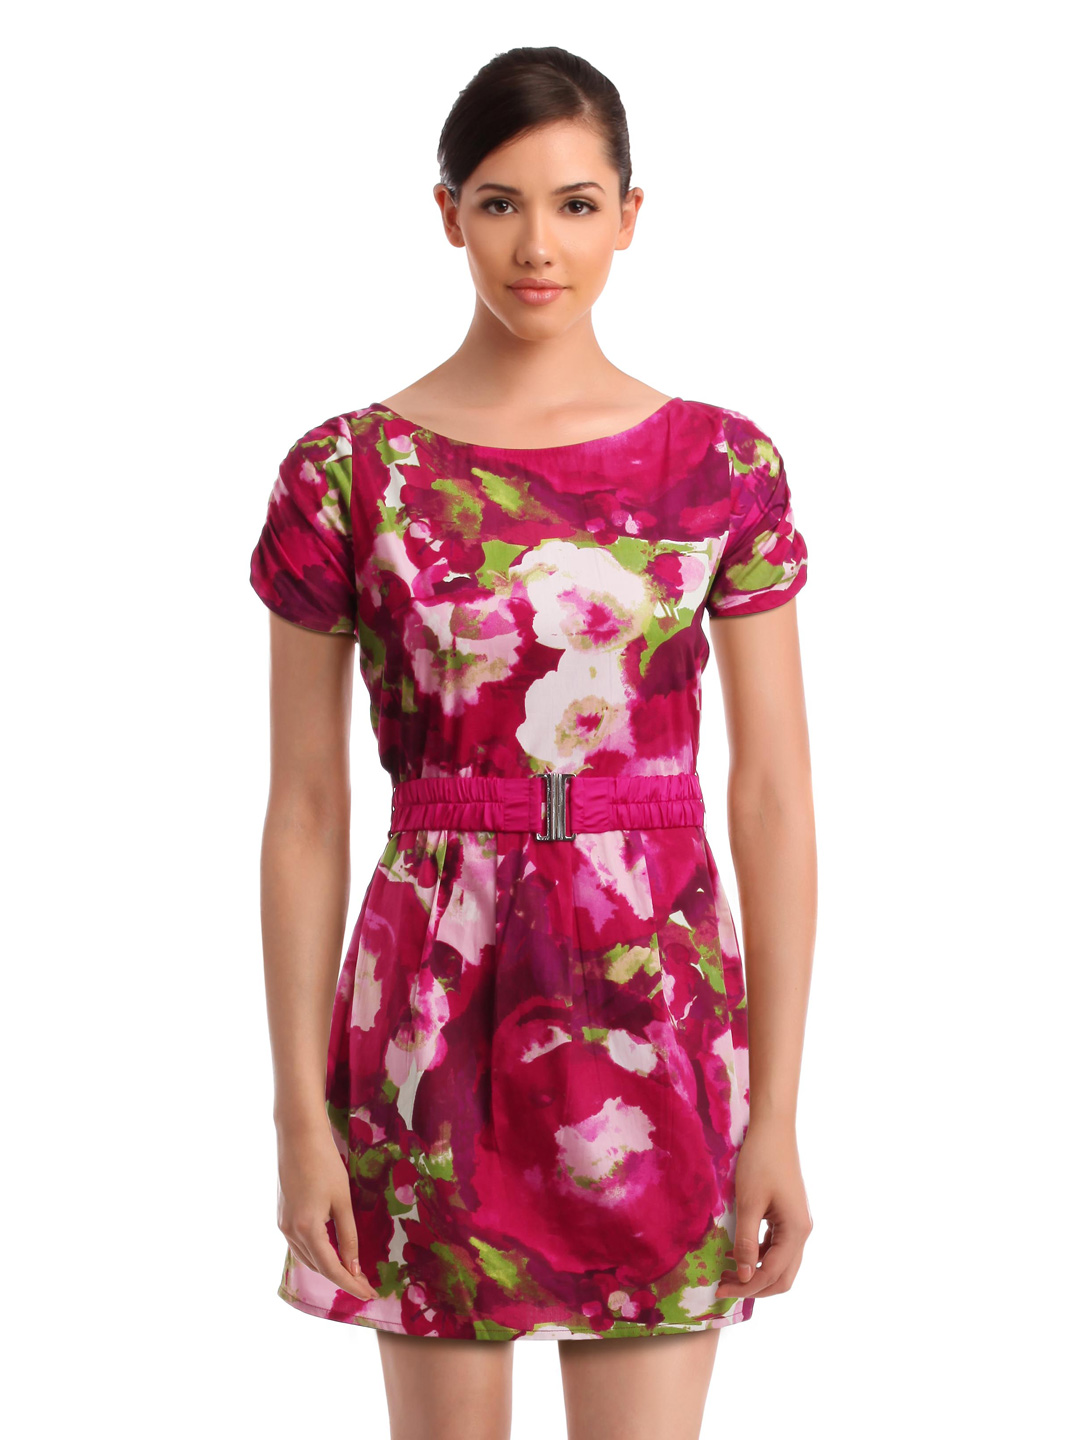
Femella Women Pink Dress
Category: Apparel / Dress / Dresses
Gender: Women
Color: Pink
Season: Summer 2012
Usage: Casual